Murder of Lord Darnley

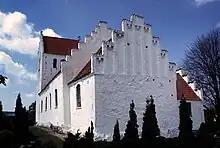
Accused of the murder, the Earl of Bothwell escaped to Norway, but was imprisoned for the rest of his life at Dragsholm in Denmark and buried at Fårevejle Church, shown above.

Mary, Queen of Scots visited Darnley from Holyroodhouse. His chamber servant Thomas Nelson mentioned how the queen and Margaret Beaton, Lady Reres would play and sing in the garden at night time. On the night that Darnley was killed, Mary attended the wedding banquet and masque for her servant Bastian Pagez and Christily Hog at Holyrood, and then visited the Kirk o' Field lodging. According to one narrative of the events, Mary was dressed in men's clothing on that night, "which apparel she loved oftentimes to be in, in dancings secretly with the King her husband, and going in masks by night through the street". Costumed performances at weddings were not unusual at the Scottish court.